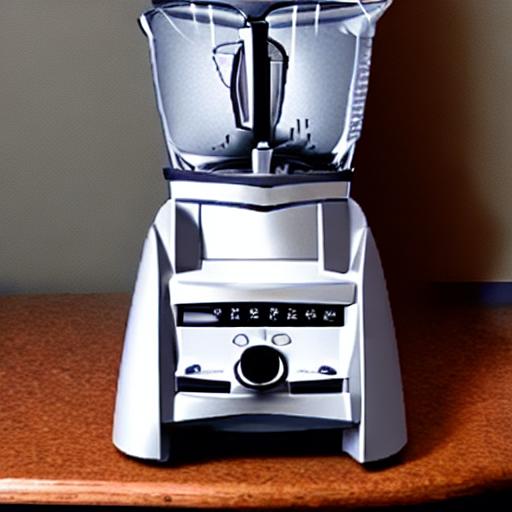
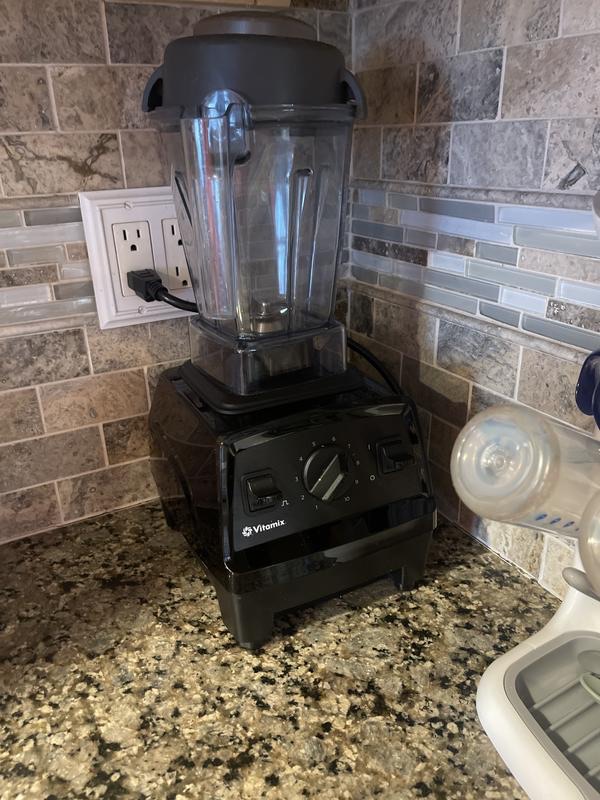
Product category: items_blender
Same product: no